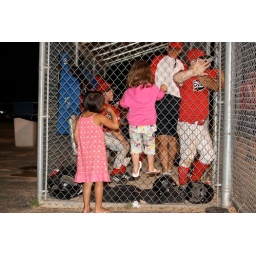
The girls trying to get the boys attention. My monkey is in the middle.